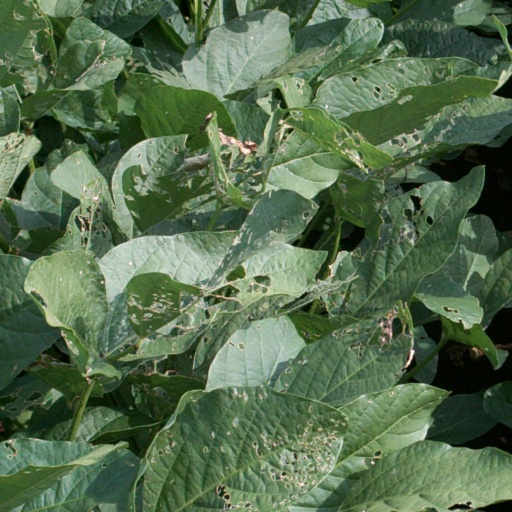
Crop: soybean